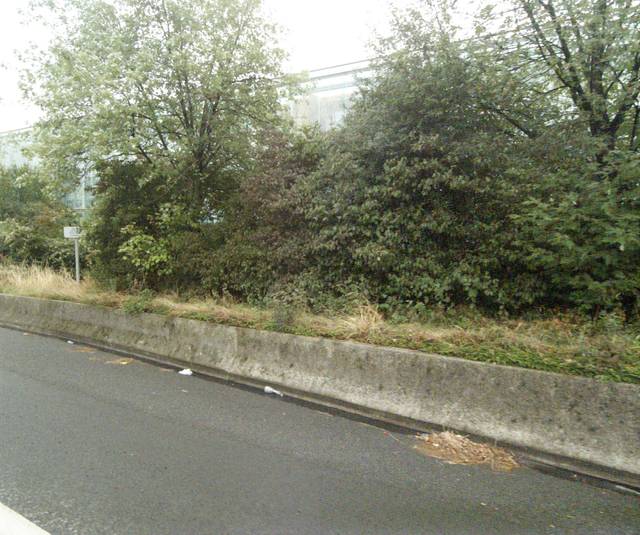
Region: France
Coordinates: 50.6285, 3.082